Charlotte Baden

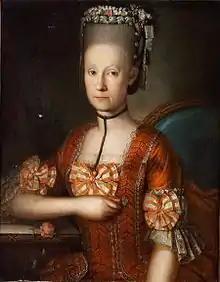
Charlotte Baden painted by Georg Mathias Fuchs

Charlotte Baden (21 November 1740, Copenhagen – 6 June 1824, Copenhagen) was a Danish epistolary author and letter-writer. The majority of her work was published in periodicals, and often used a letter format to focus on the inner lives of women.